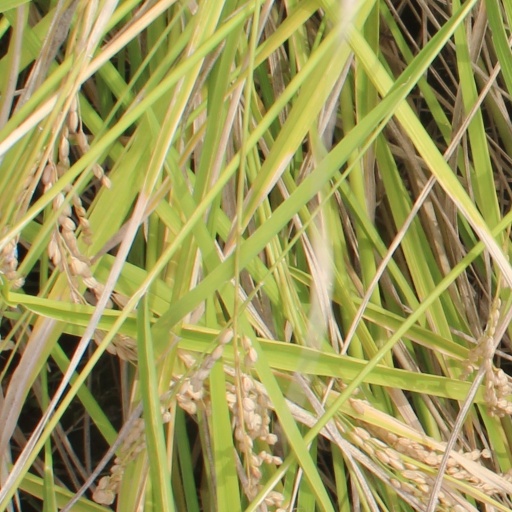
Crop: rice